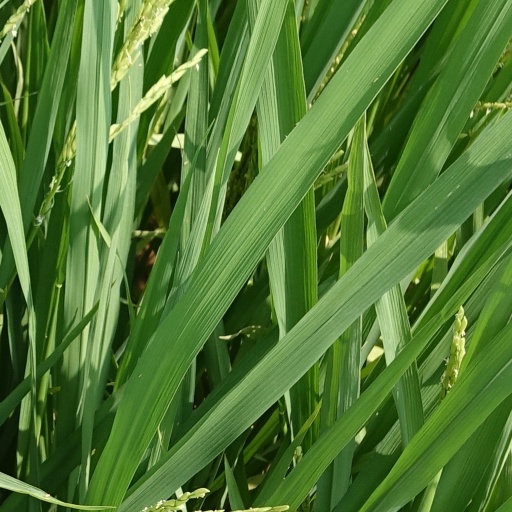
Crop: rice